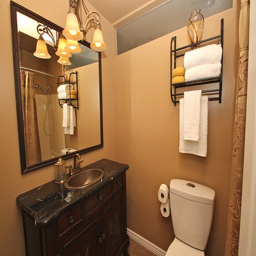
A bathroom with a black sink and a shelf with folded towels on the rack above.
A renovated bathroom with new cabinet, mirror and light
A mirror is hanging inside of a bathroom.
a bath room with a toilet a sink and a mirror
A hotel bathroom with an antique sink and amenities.